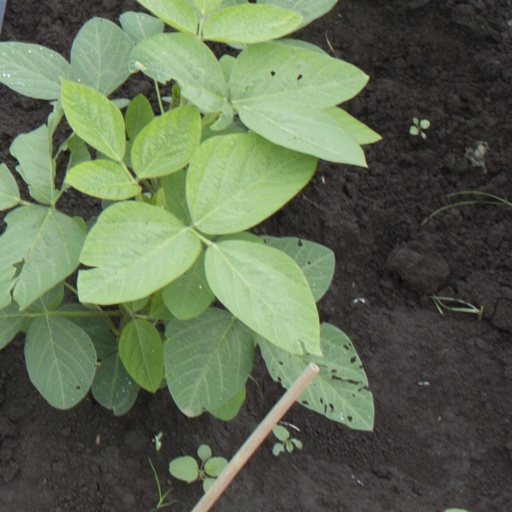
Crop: soybean